Papilio dardanus

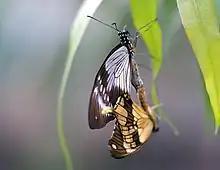
Mating

The species shows polymorphism in wing appearance, though this is limited to females, which are often given as an example of Batesian mimicry in insects. This female-limited mimicry was first described in 1869 by Roland Trimen. Males have a more or less uniform appearance throughout the species' range, but females come in at least 14 varieties or morphs.